Juan Pablo Ángel

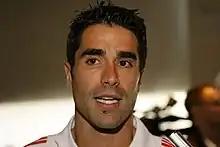
Ángel with the New York Red Bulls in 2008

Juan Pablo Ángel Arango (born 24 October 1975) is a Colombian former professional footballer who played as a forward.